Bala and Festiniog Railway

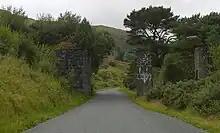
The remains of a tramway linking to the BFR near Llyn Celyn

The only part of the line in use today is the very short section between the two stations in Blaenau Ffestiniog. The section of line between Blaenau (GWR) and Trawsfynydd power station closed in 1998, although the track is protected and has remained in situ since. Much of the trackbed south of Trawsfynydd remains intact except for the section flooded by Llyn Celyn and some sections used to improve the A4212 road. Several other sections are open as permissive paths.